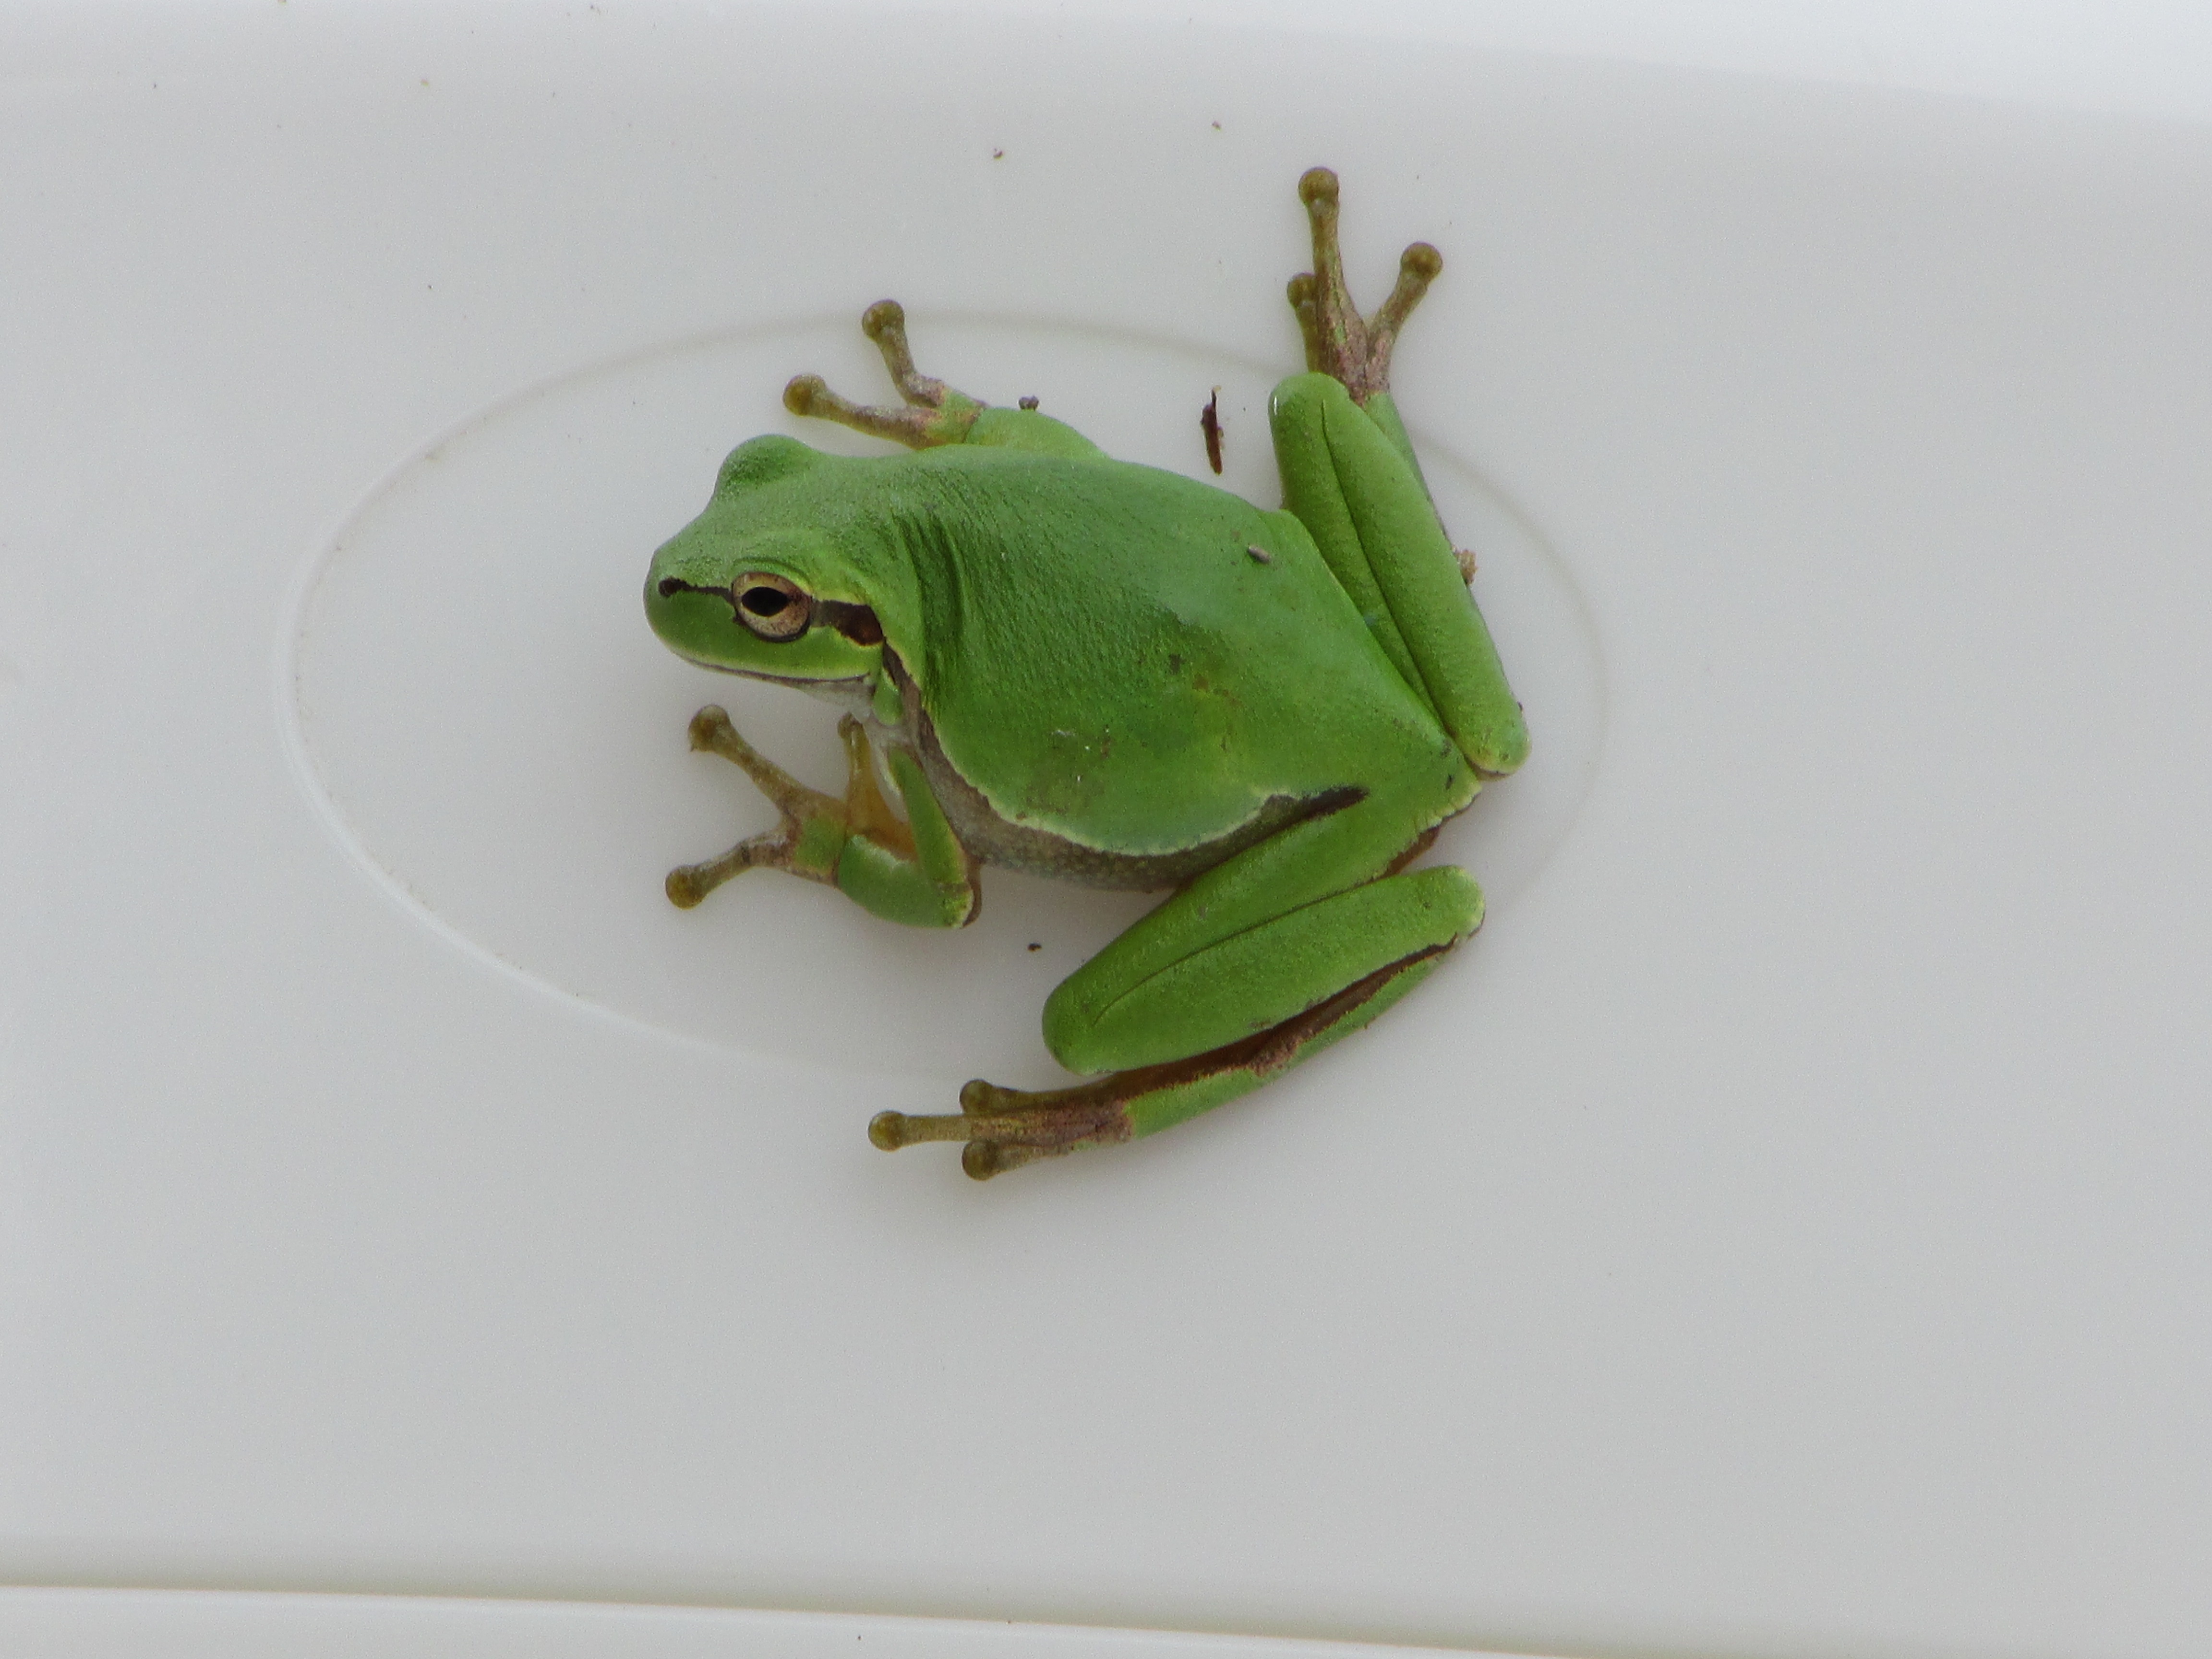
green, frog, amphibian, fauna, tree frog, vertebrate, ranidae